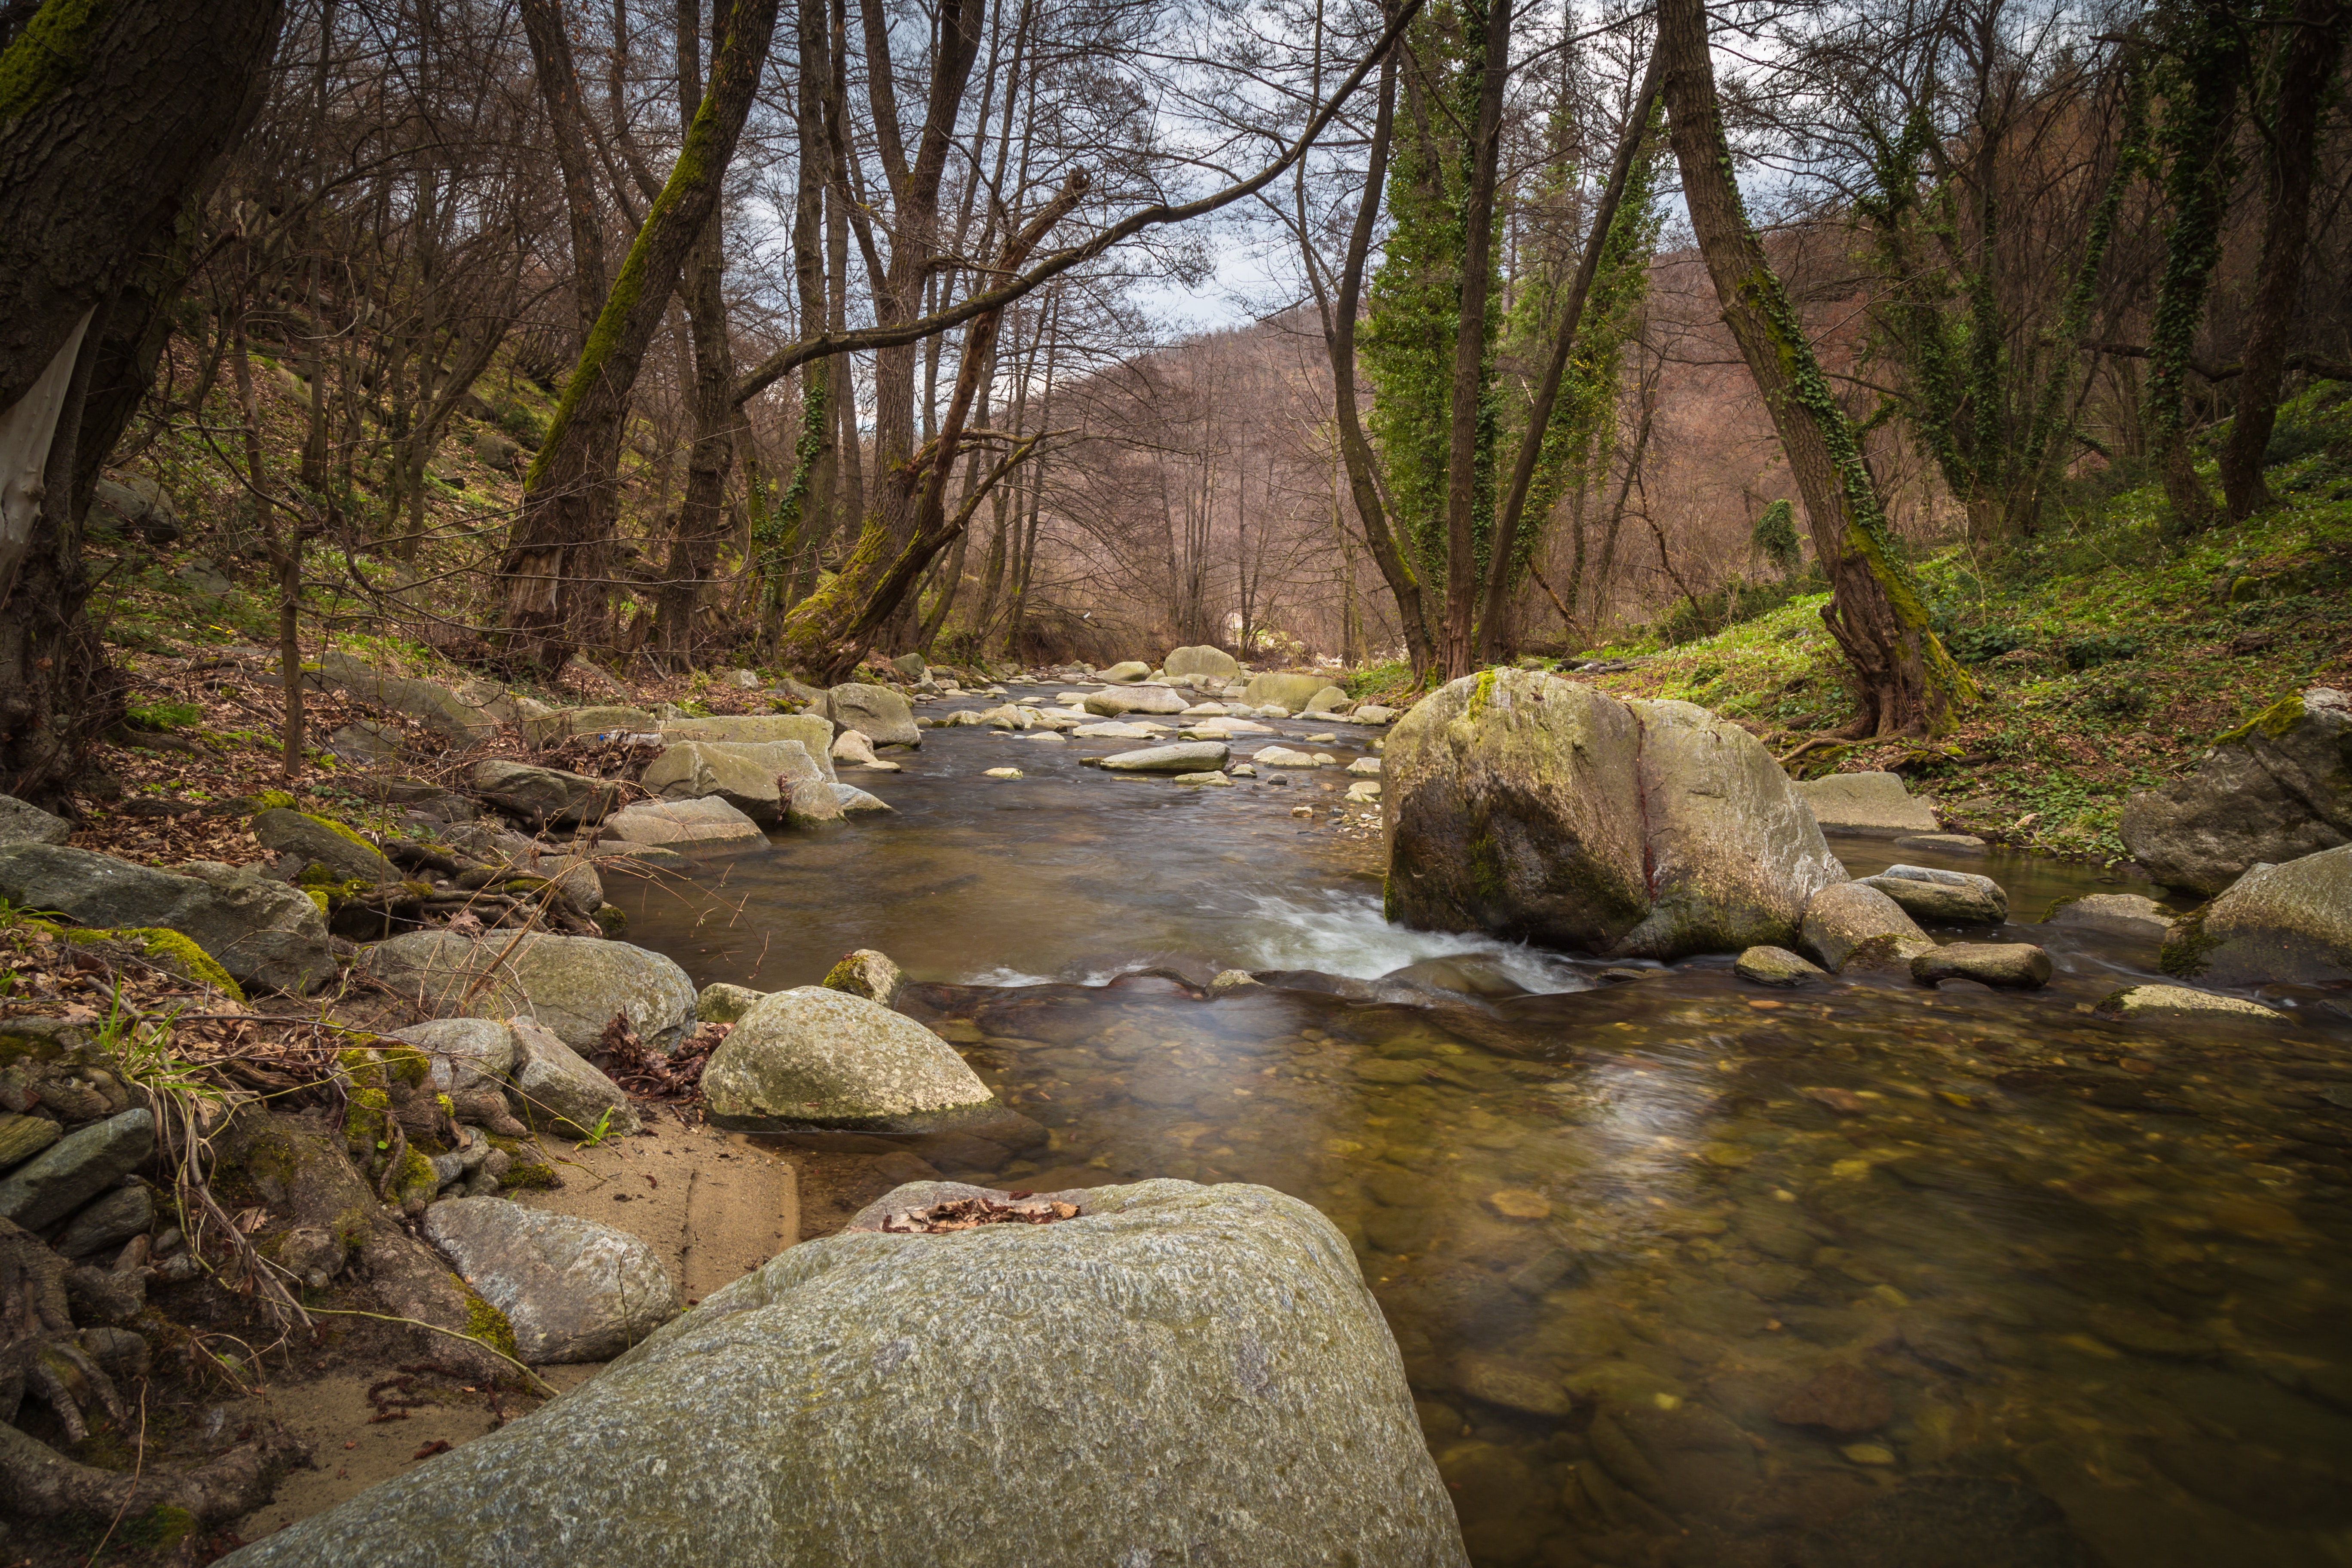
body of water, natural landscape, stream, nature, watercourse, riparian zone, water, creek, natural environment, river, forest, wilderness, nature reserve, water resources, mountain river, tree, rock, biome, arroyo, bank, waterway, woodland, stream bed, riparian forest, fluvial landforms of streams, landscape, old growth forest, boulder, tributary, plant, state park, ravine, jungle